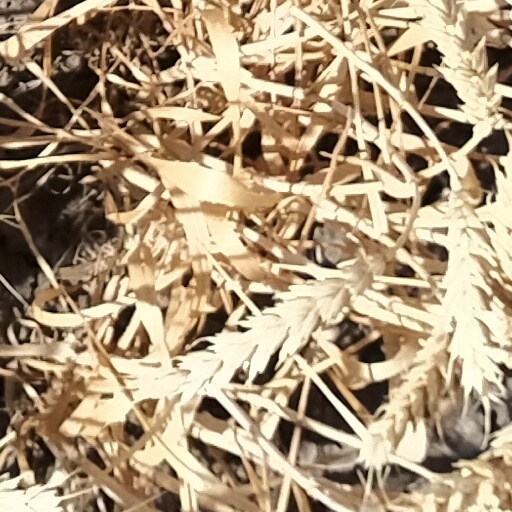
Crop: wheat